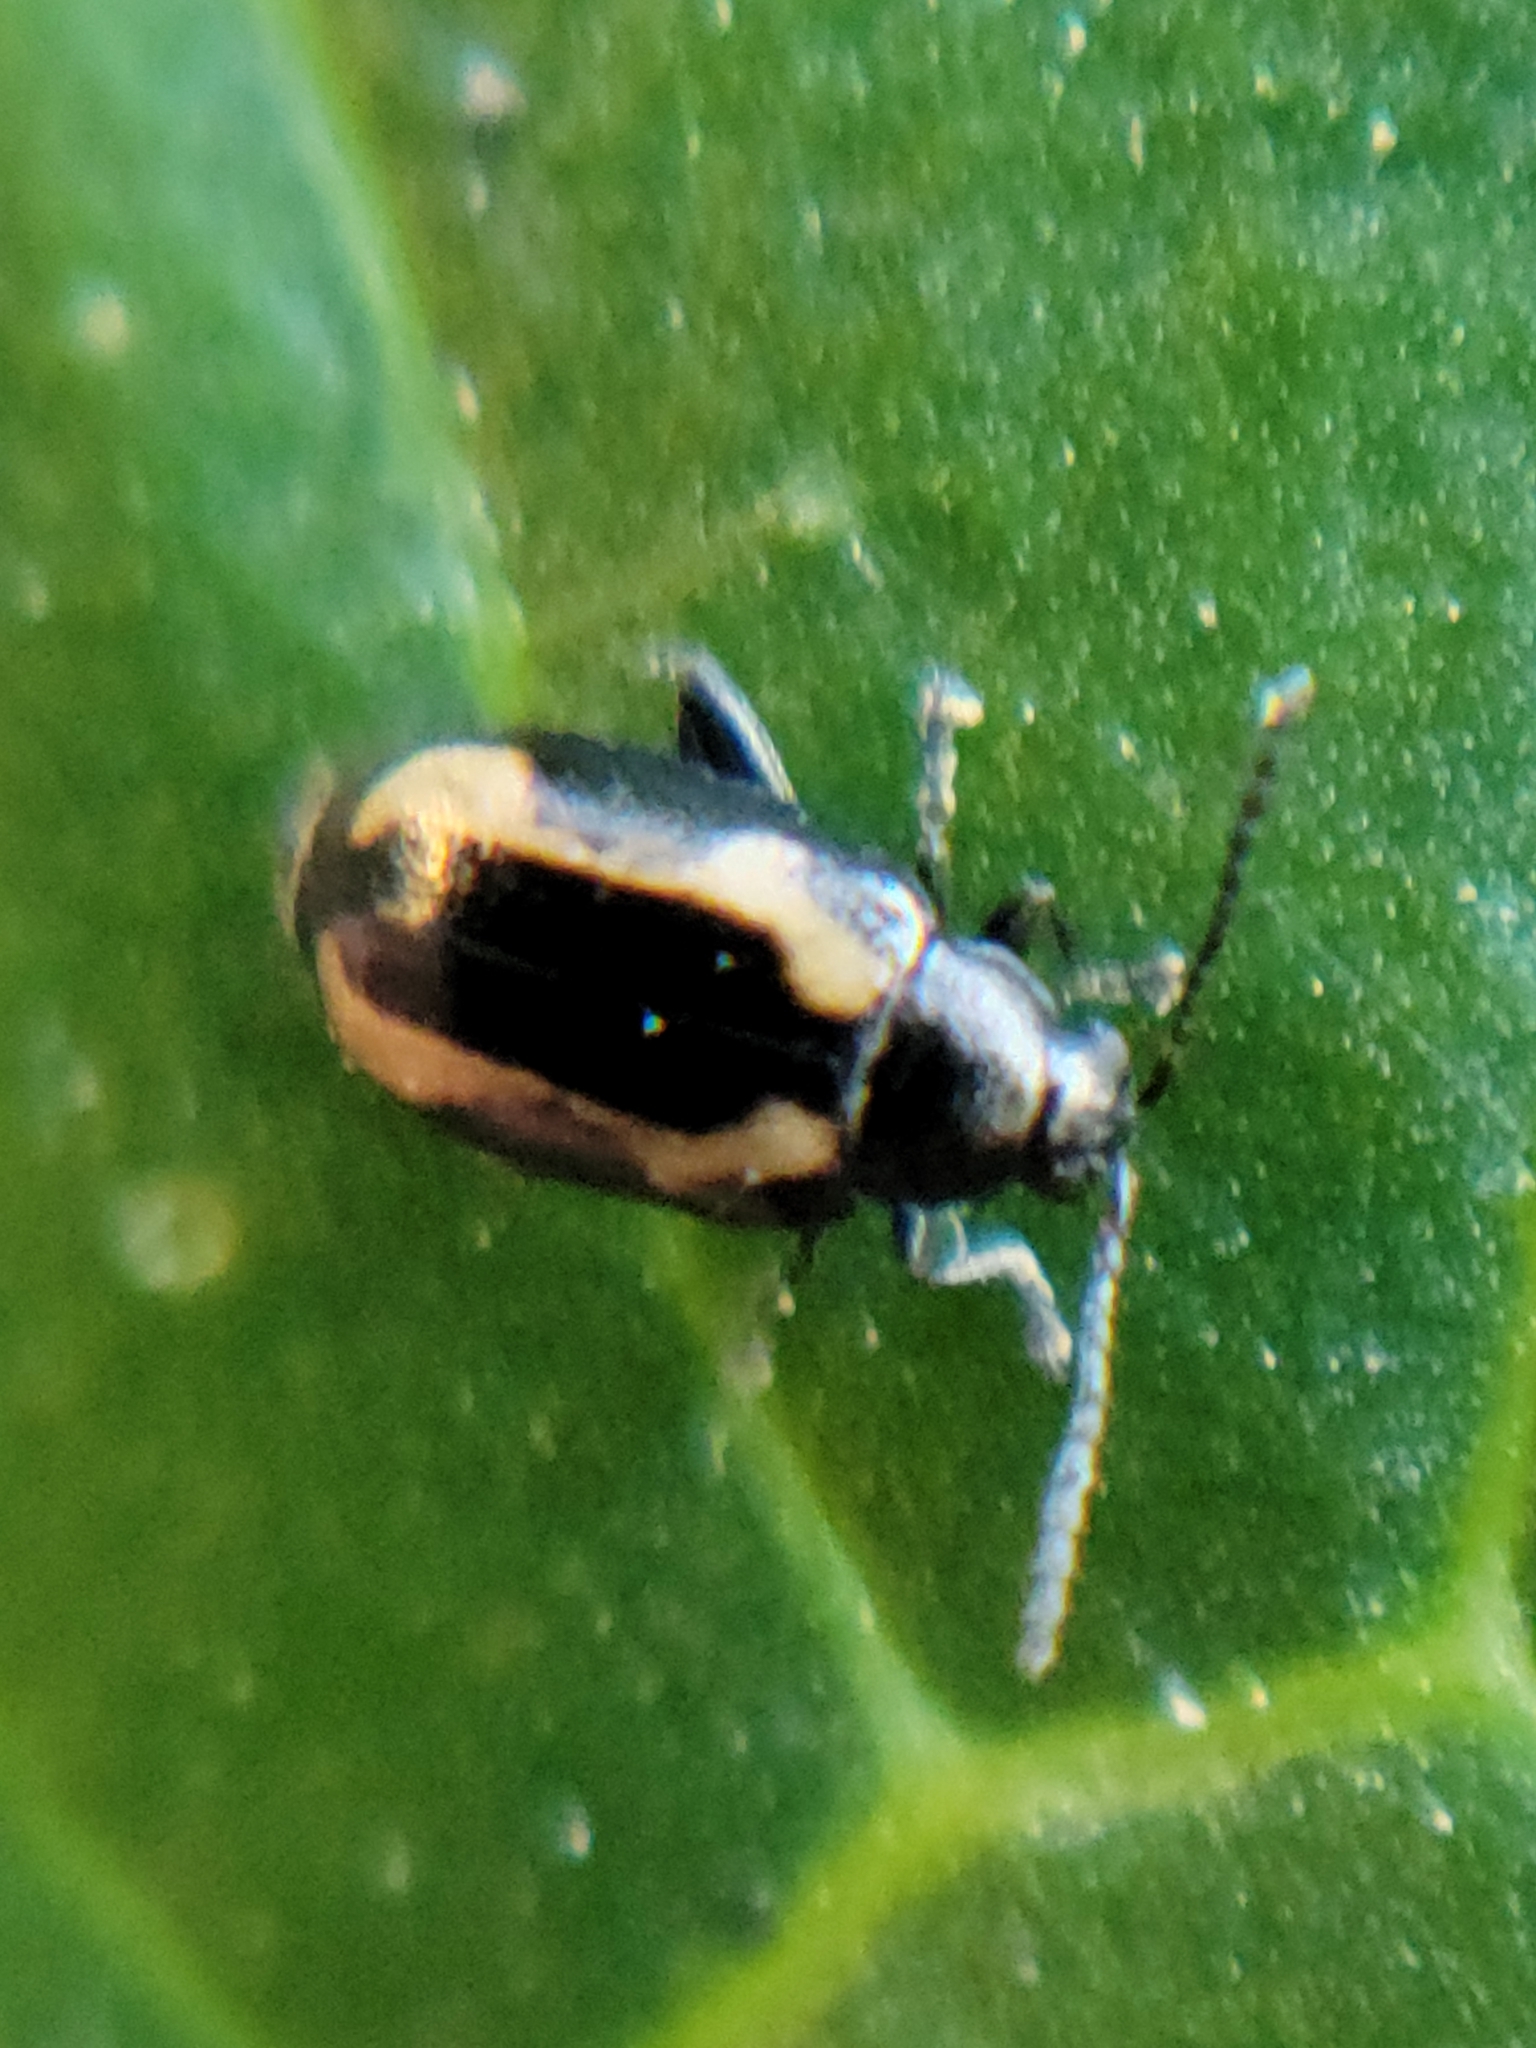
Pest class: striped_flea_beetle